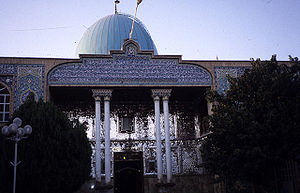
Qazvin
Tempel i Qazvin
Qazvin er en by i det nordvestlige Iran, med et indbyggertal på cirka 331.000. Byen er hovedstad i Qazvin-provinsen, og der findes her adskillige bygninger fra Perserrigets tid.